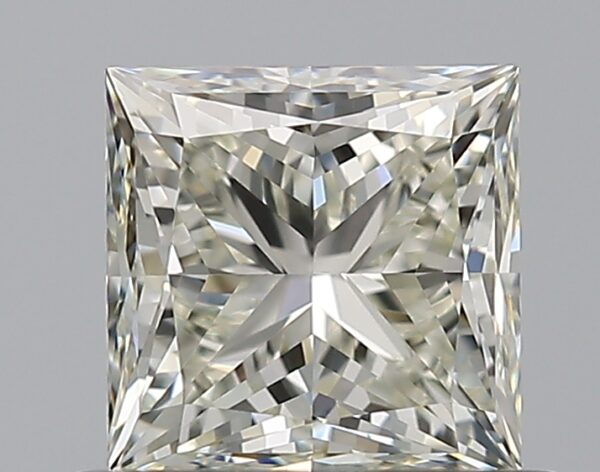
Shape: princess
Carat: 0.75
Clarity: VVS2
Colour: K
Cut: EX
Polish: EX
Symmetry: VG
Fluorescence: N
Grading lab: GIA
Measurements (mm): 4.87 x 4.86 x 3.52